Kehlani

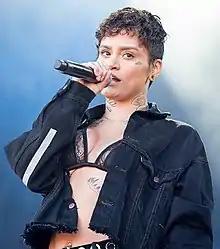
Kehlani in July 2016

Kehlani got their first tattoo when they were 16. Some of their tattoos include Coraline, Regina "Reggie" Rocket, Mia Wallace and Vincent Vega dancing, Lauryn Hill, Frida Kahlo, a sleeve of roses, a sunflower, and face tattoos of a paper plane and four dots.